Ryan Garthwaite

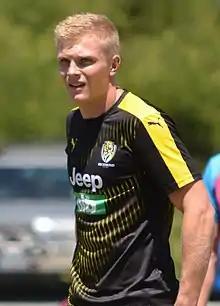
Garthwaite training with Richmond in January 2018

Garthwaite was drafted by with the club's third pick and the 72nd selection overall in the 2016 national draft.